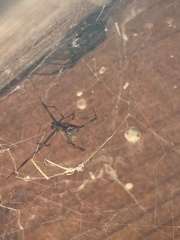
Species: Lactrodectus_hesperus